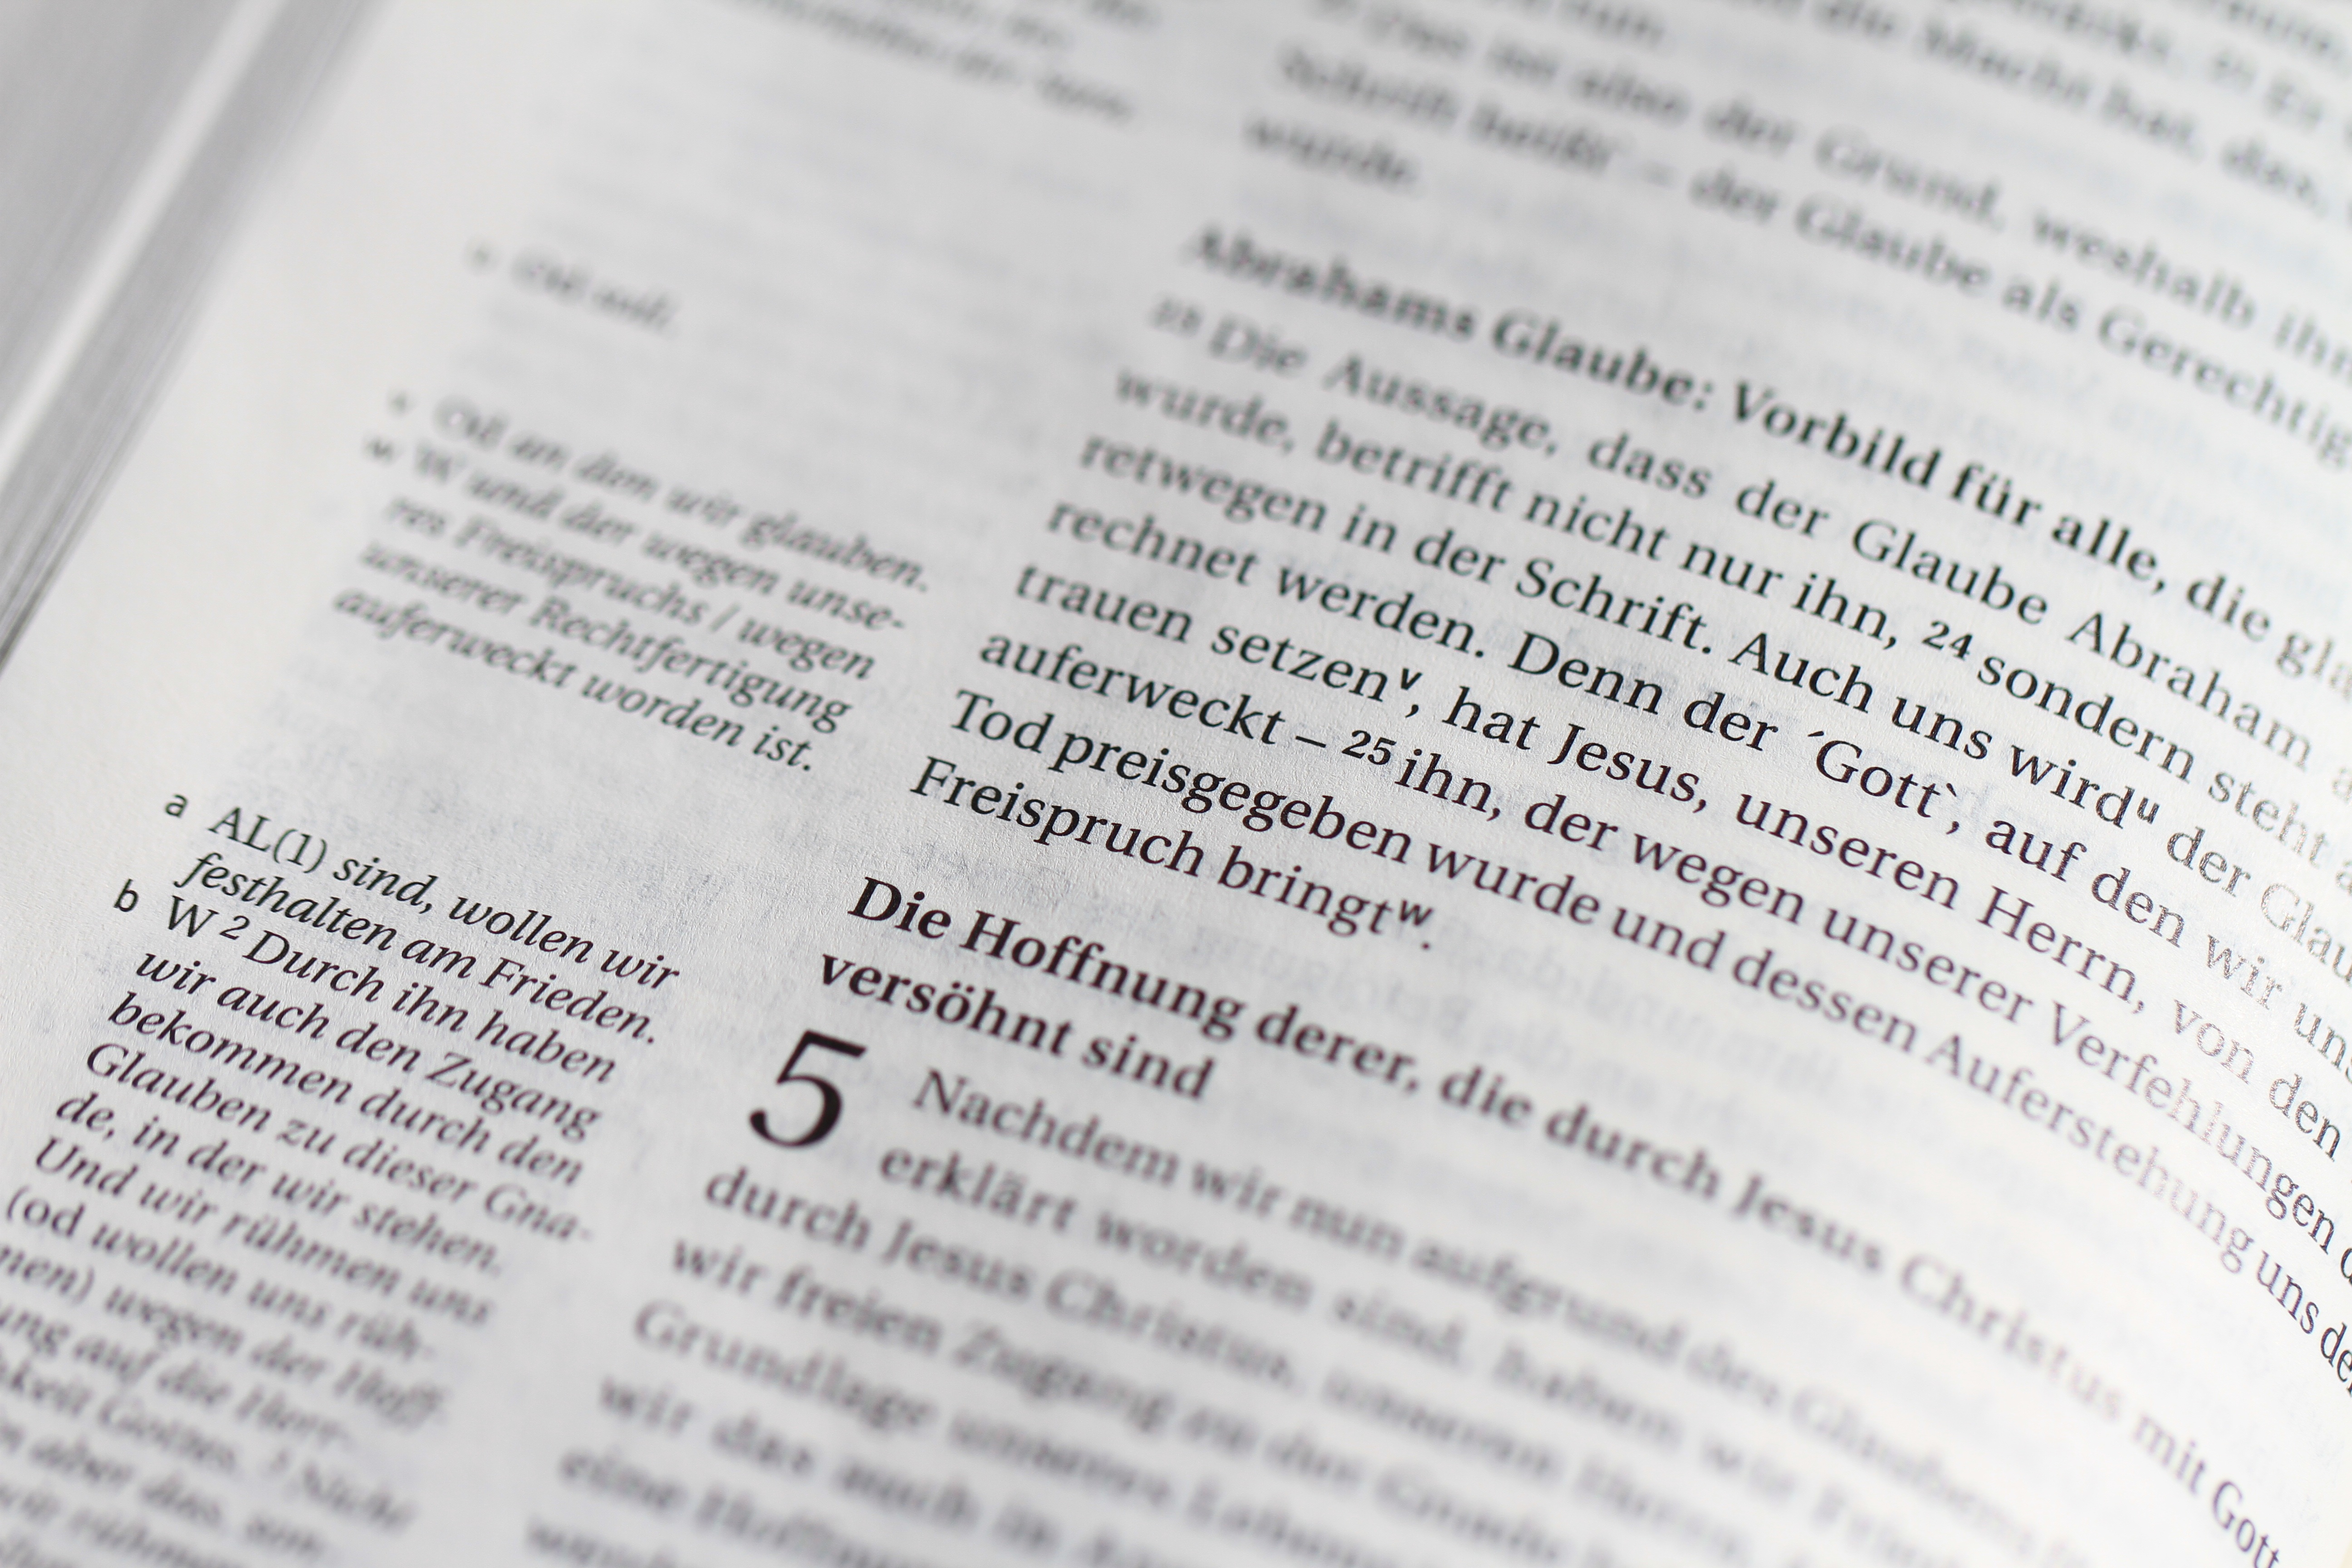
writing, book, read, religion, christian, bible, brand, font, text, christianity, document, romans, believe, word of god